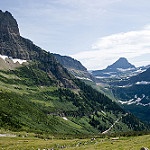
Scene: Outdoor